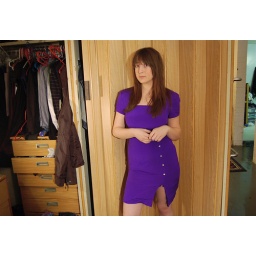
myself standing in a purple dress in front of my closet in big haus.